Gert Jakobs

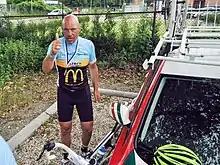

Gert Jakobs (born 29 April 1964) is a Dutch former racing cyclist. He rode in ten Grand Tours between 1986 and 1993. He also competed in the team time trial event at the 1984 Summer Olympics. Jakobs has admitted to have used EPO during his career. EPO was not yet on the doping list in 1989, so he did not violate the doping rules with it.